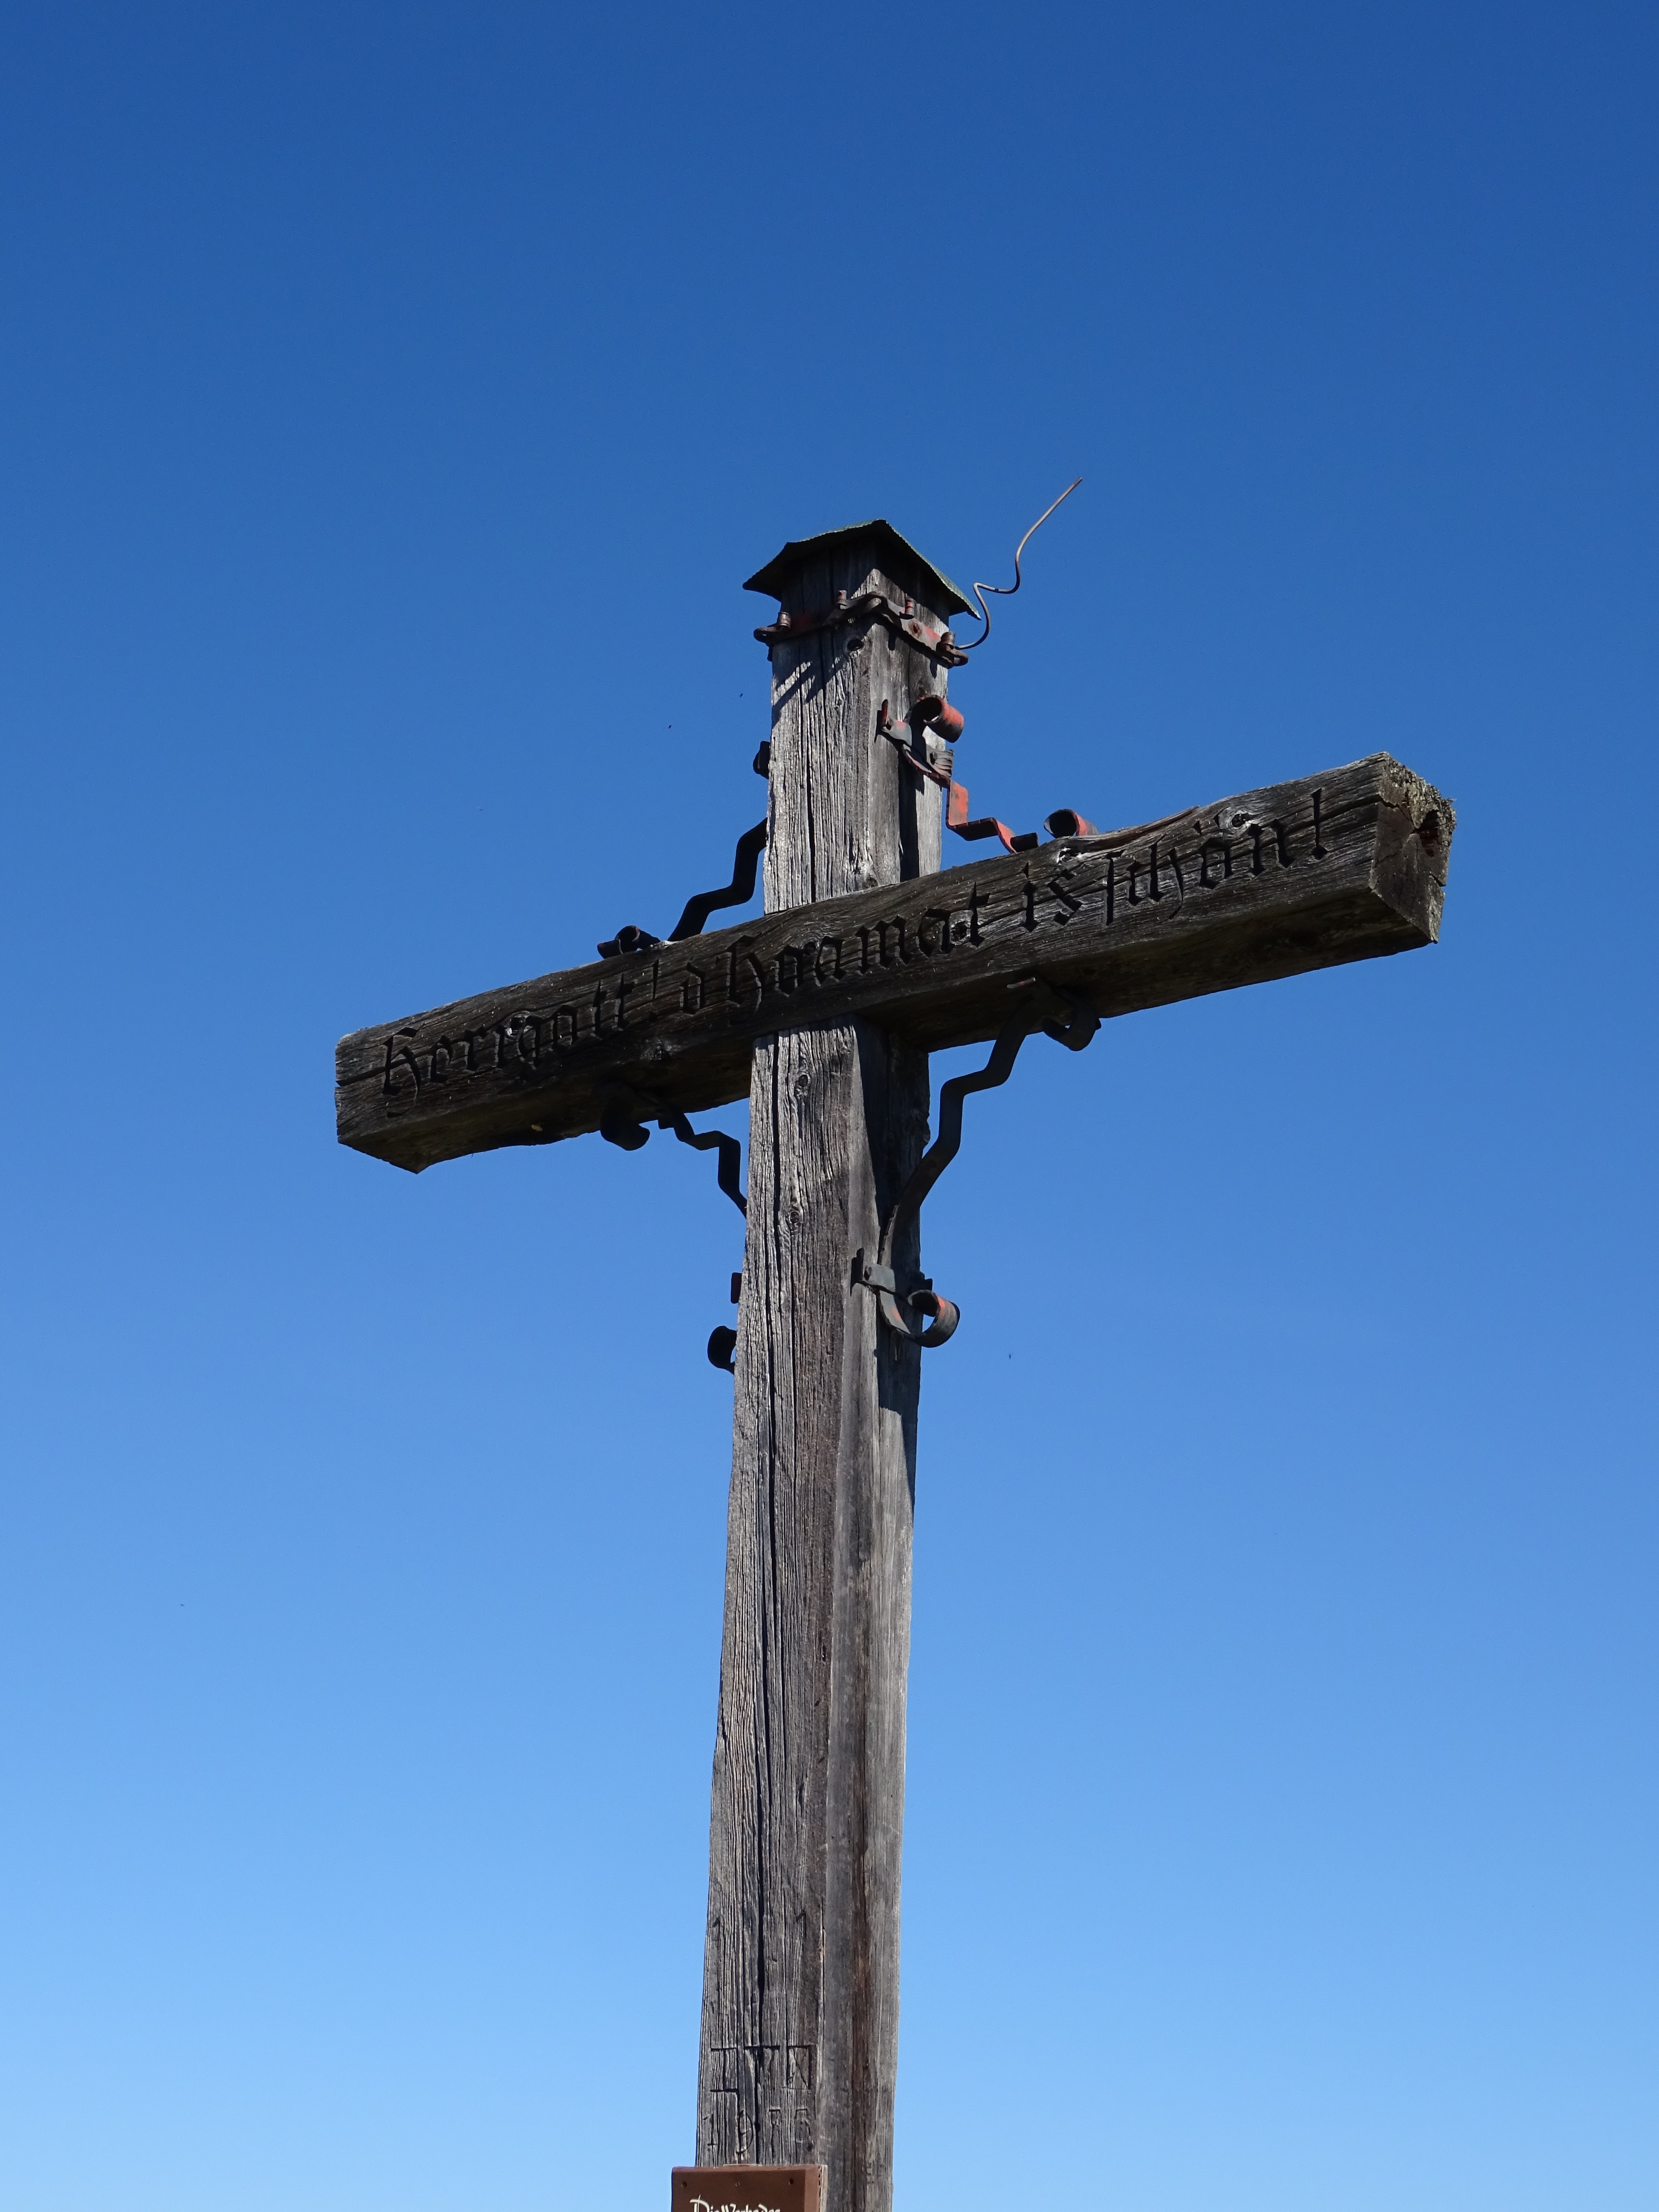
sky, monument, statue, symbol, blue, cross, blue sky, steeple, summit cross